Klaus Meine

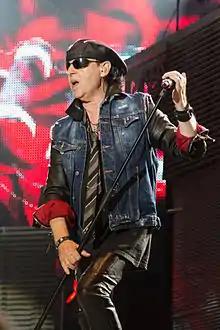
Meine in 2014

Klaus Meine (born 25 May 1948) is a German singer, best known as the longtime frontman and primary lyricist of the hard rock band Scorpions. Meine and guitarist Rudolf Schenker are the only two members of the group to appear on every Scorpions album, though he did not join the band until 1969, four years after its founding. Meine placed at number 22 on "Hit Parader"s 'Top Heavy Metal Vocalists of All Time' list in 2006.